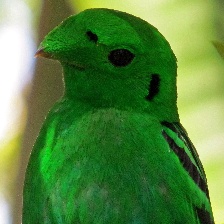
Species: GREEN BROADBILL
Scientific name: CALYPTOMENA VIRIDIS